Industrial sector in Ethiopia

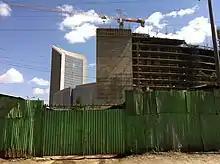
Unfinished building in 2012

The government also intervenes to address various restraints on management of industry and facilities implementation of laws. Foreign countries such as China and other European investors helped a significant role in the development of both industrial and infrastructural unit, plus the Ethiopian industries linked it's partnership with suppliers, consultants, contractors and engineers etc.